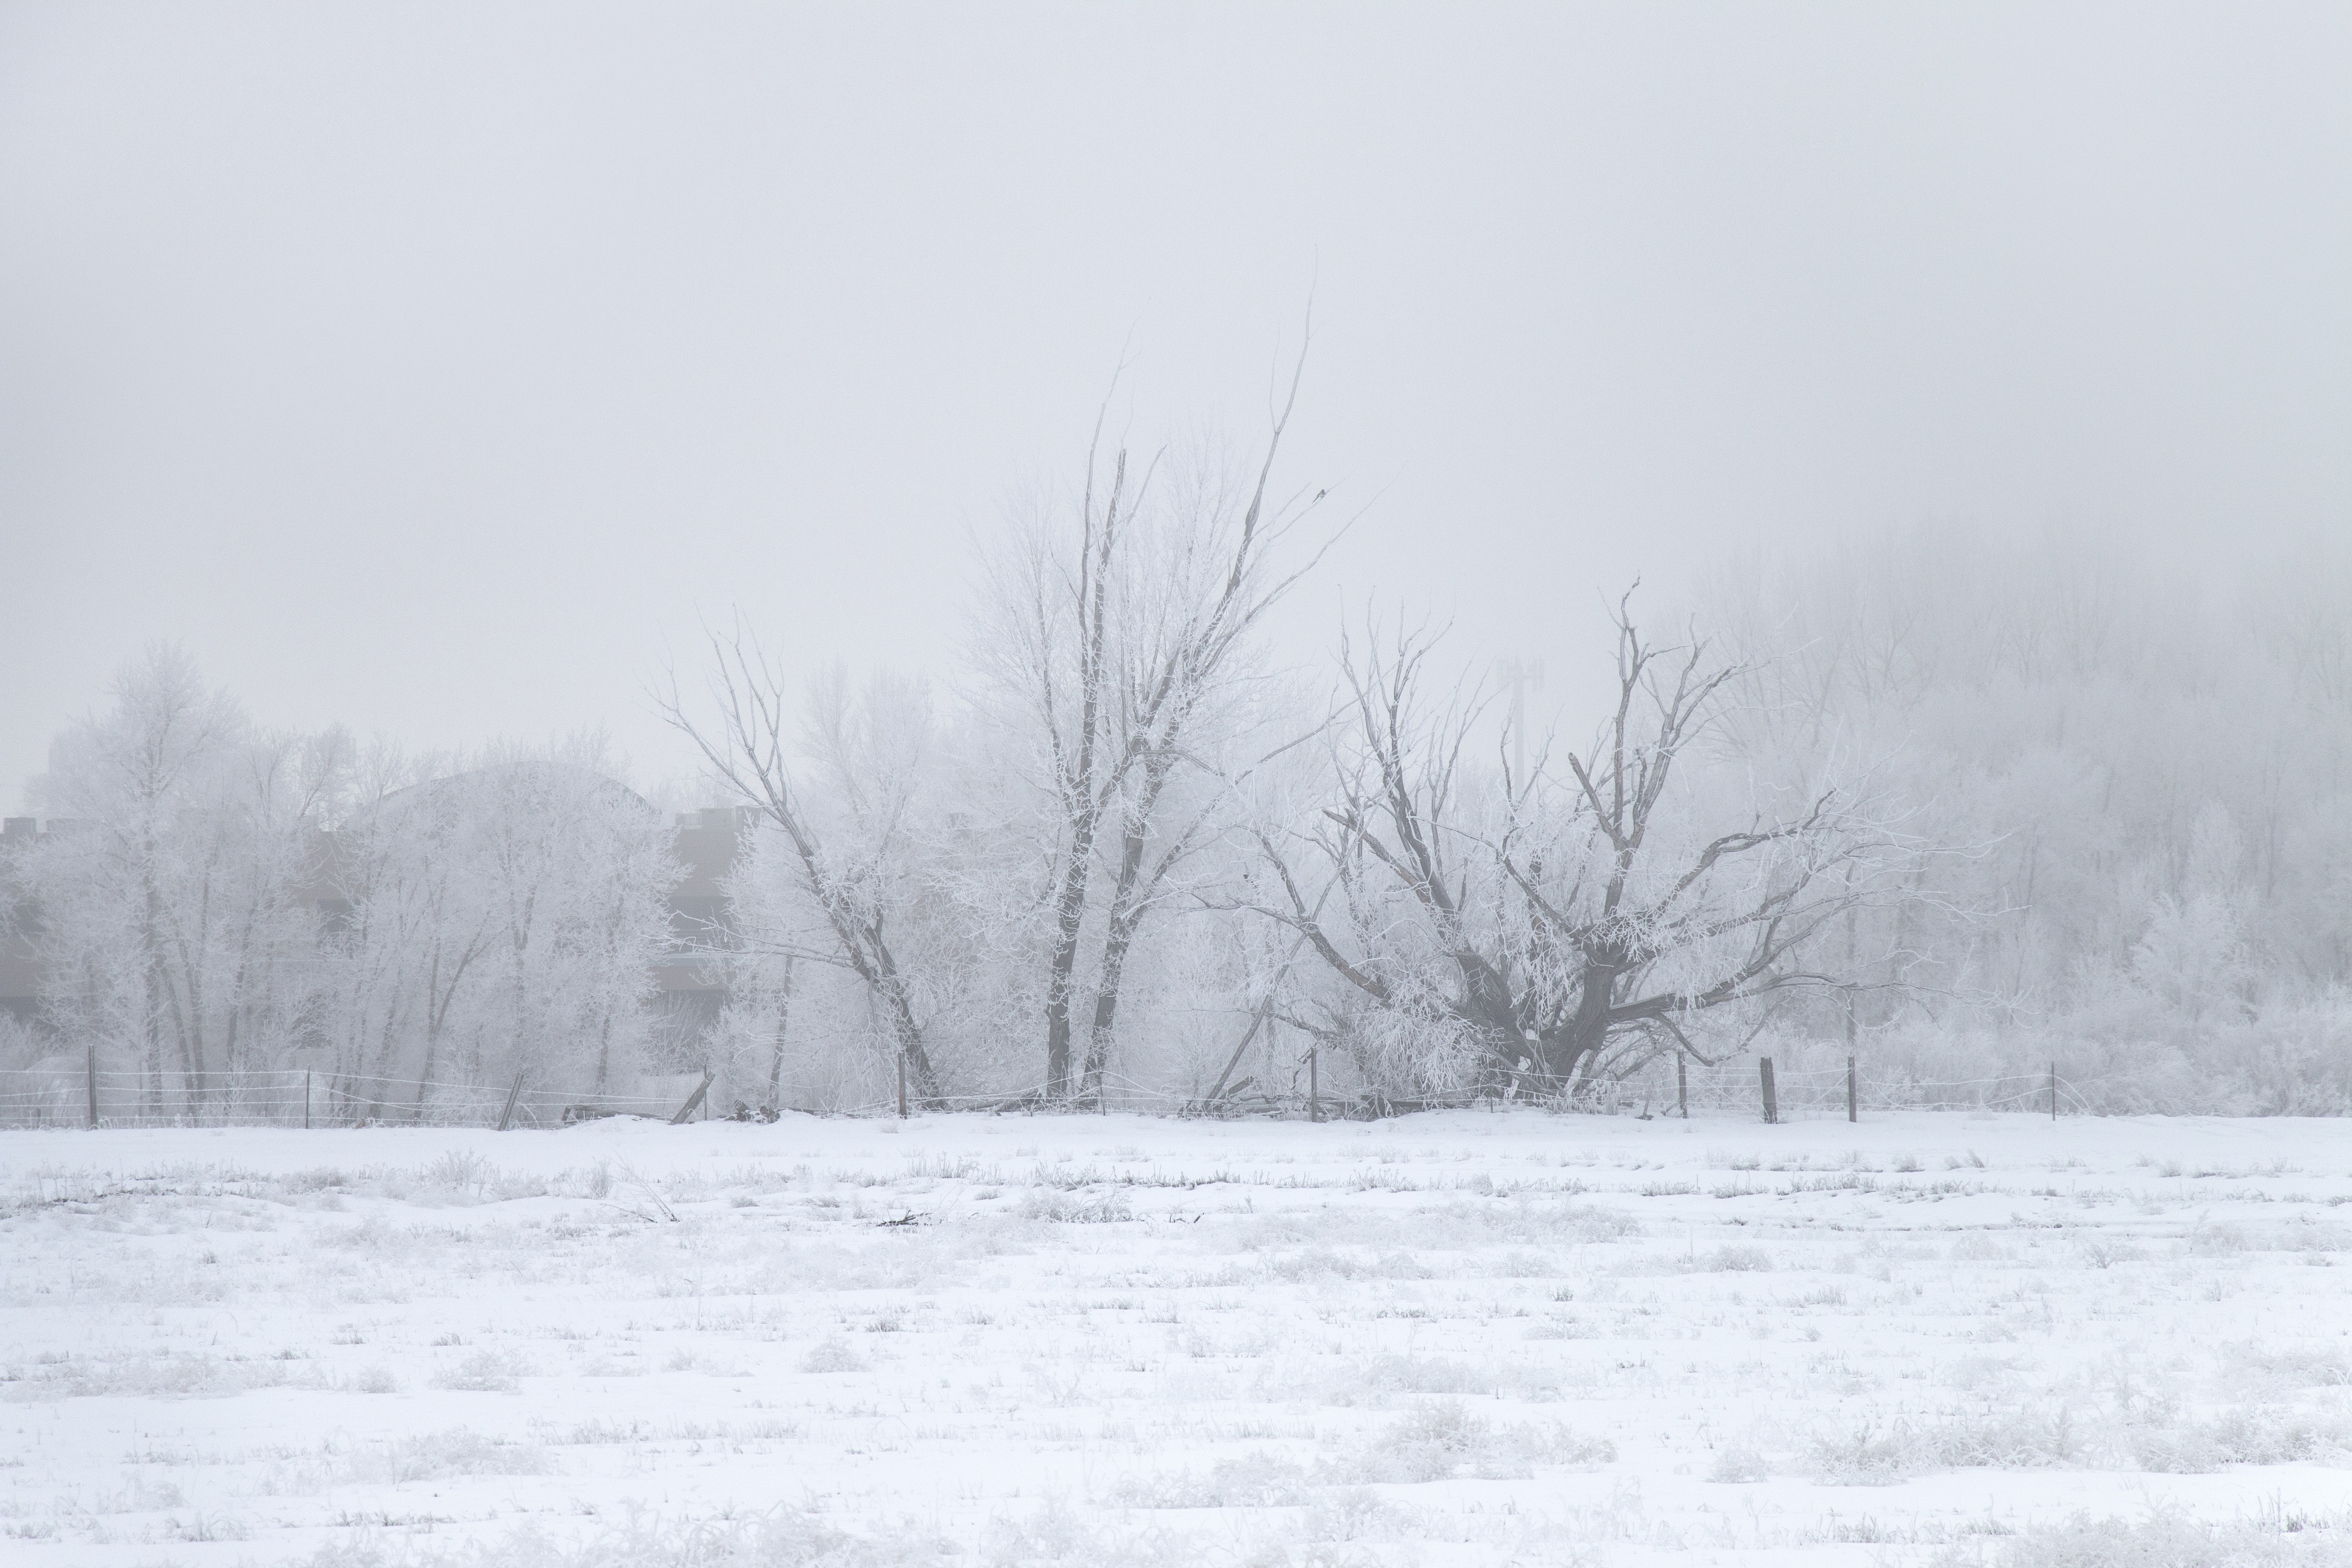
landscape, tree, nature, snow, cold, winter, fog, mist, frost, ice, weather, season, blizzard, freezing, atmospheric phenomenon, winter storm, ice fog